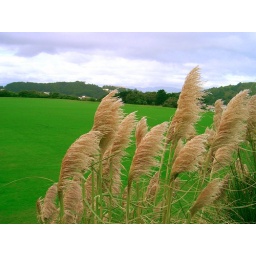
The grass in vogeltown is very green this month, with lotsa mushrooms.